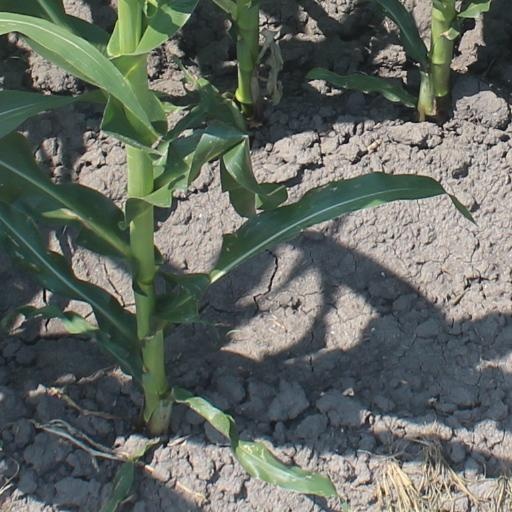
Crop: maize; corn